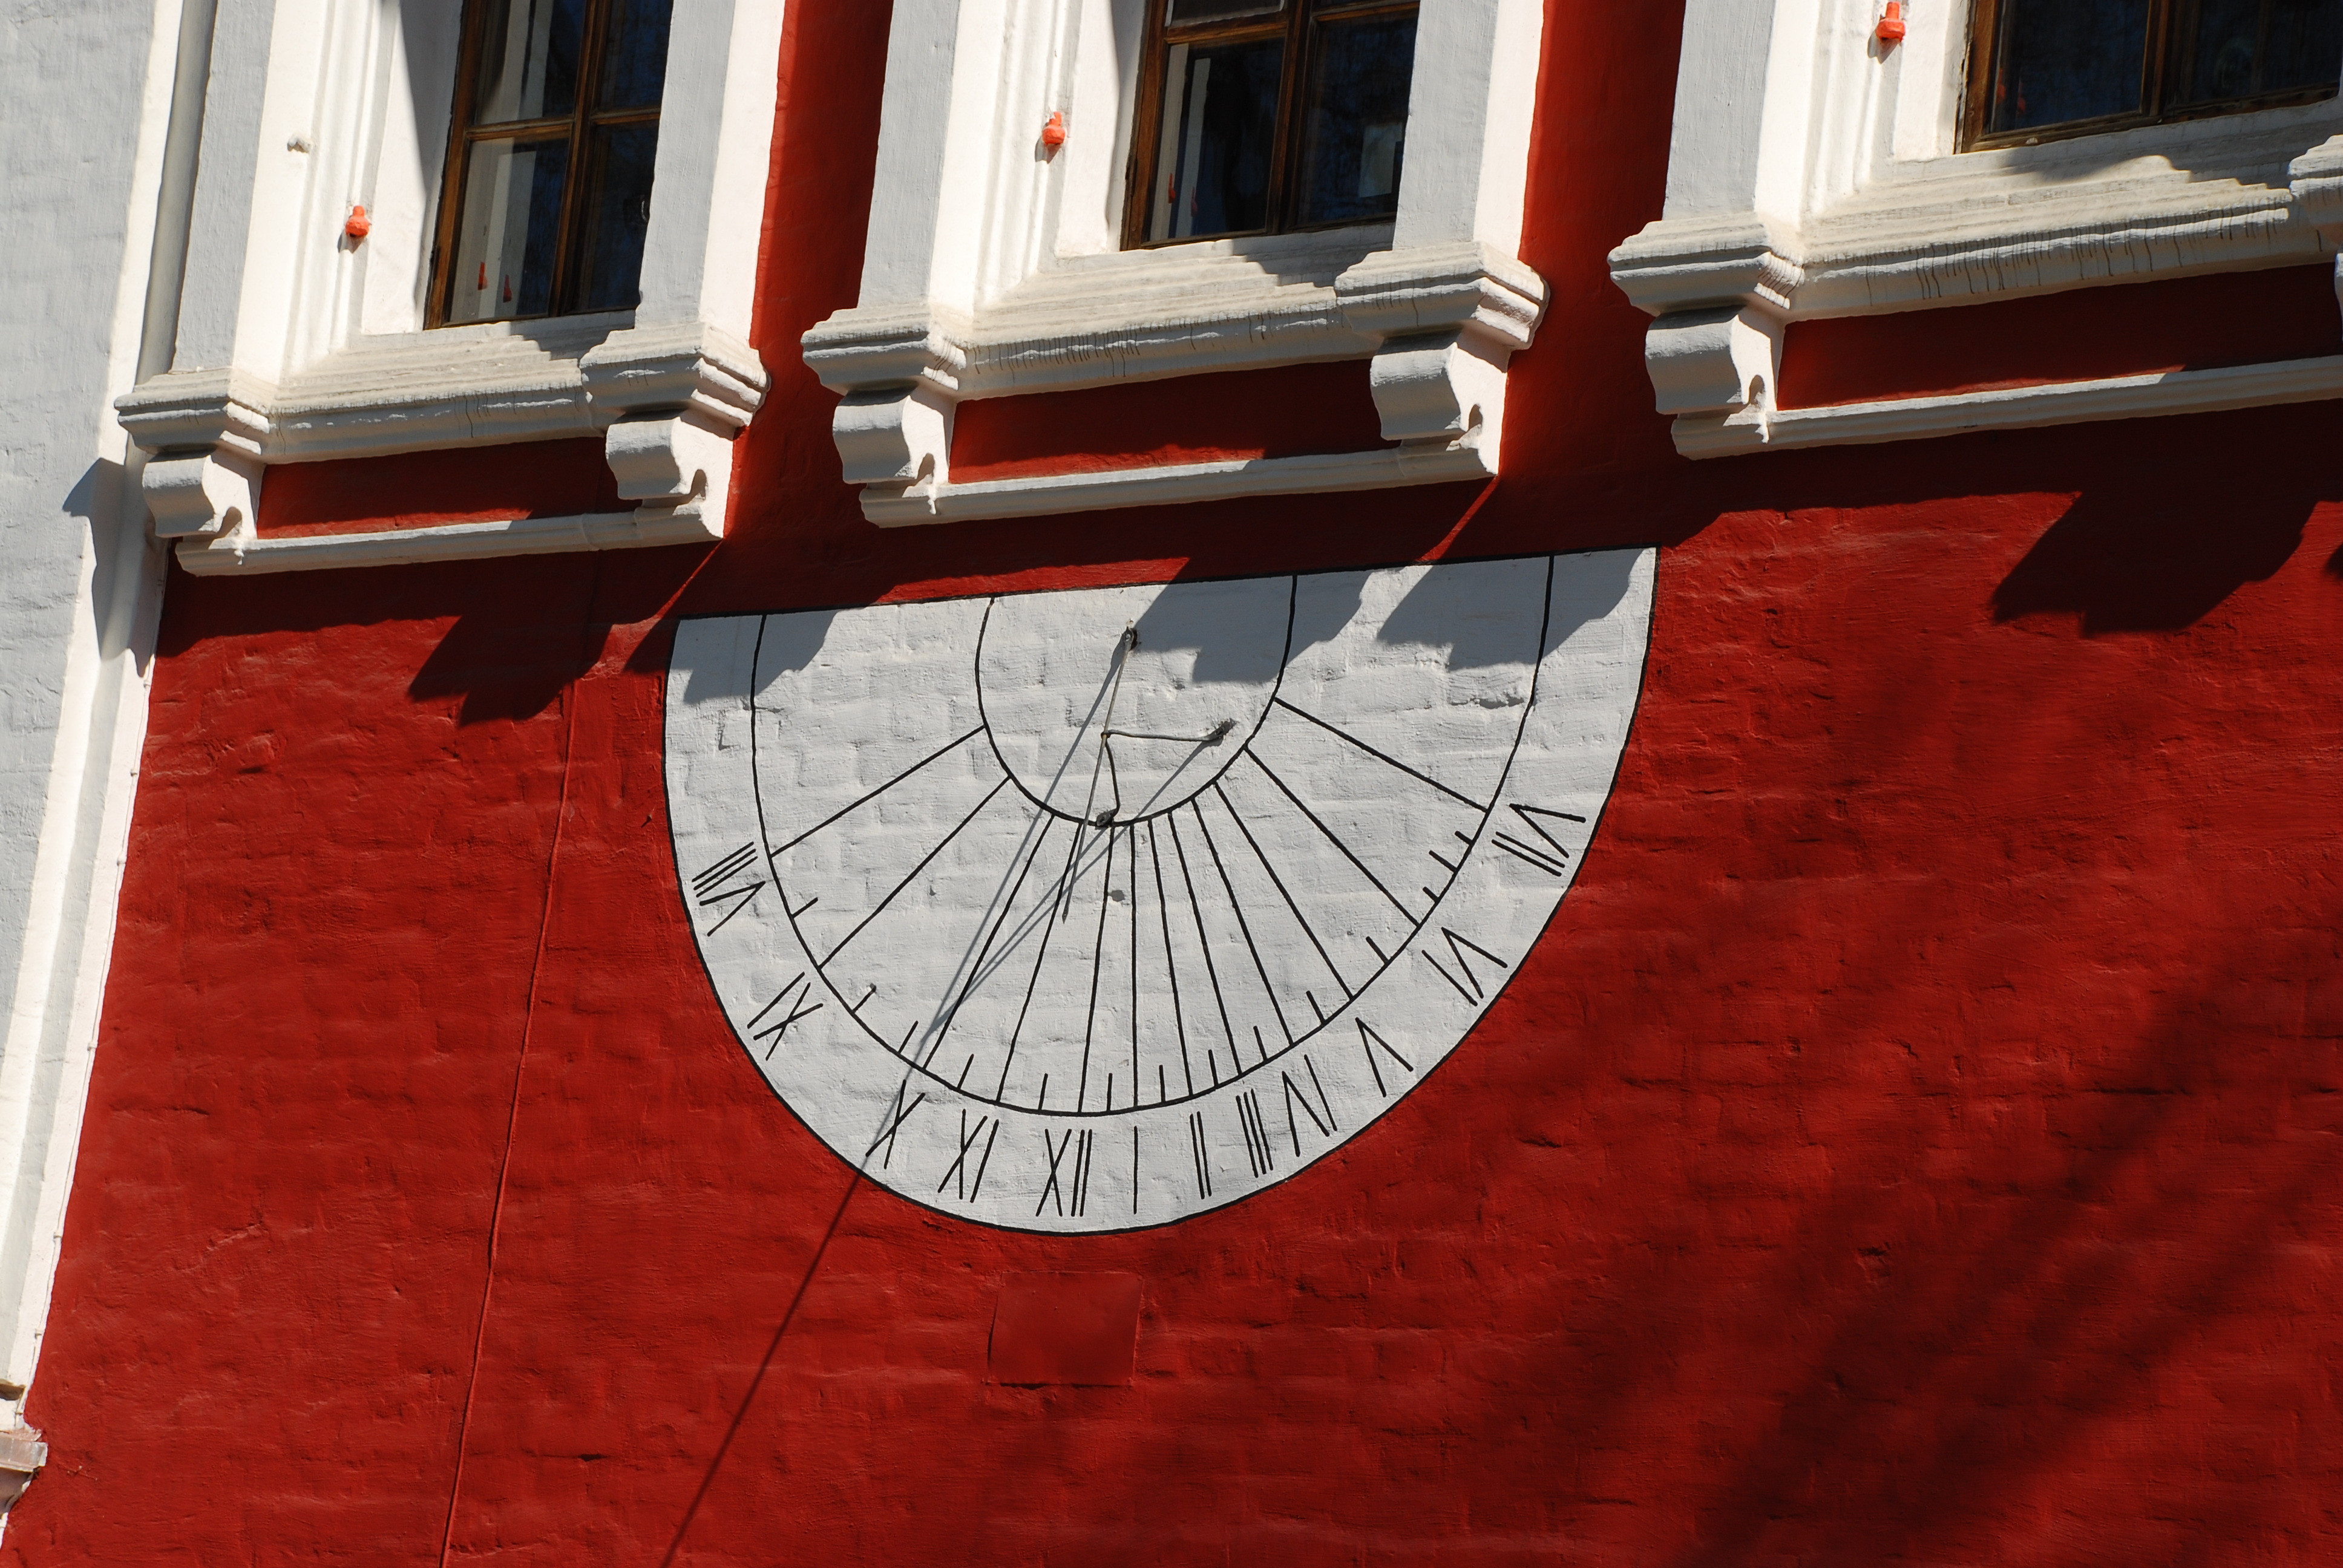
wood, white, window, red, color, nikon, art, moscow, orthodox, russia, d80, shape, moskau, nikond80, moscou, convent, novodevichy, novodevichyconvent, flooring